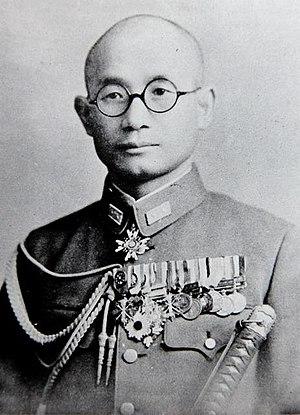
Masanobu Tsuji est un militaire et homme politique japonais.